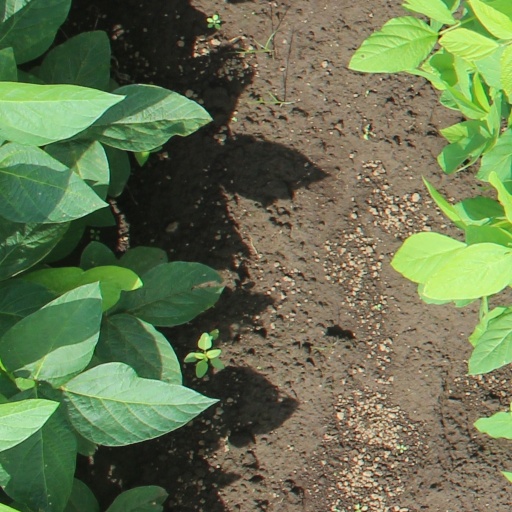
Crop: soybean